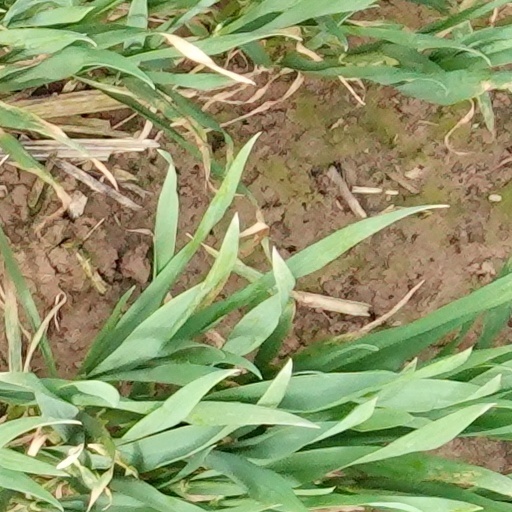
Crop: wheat